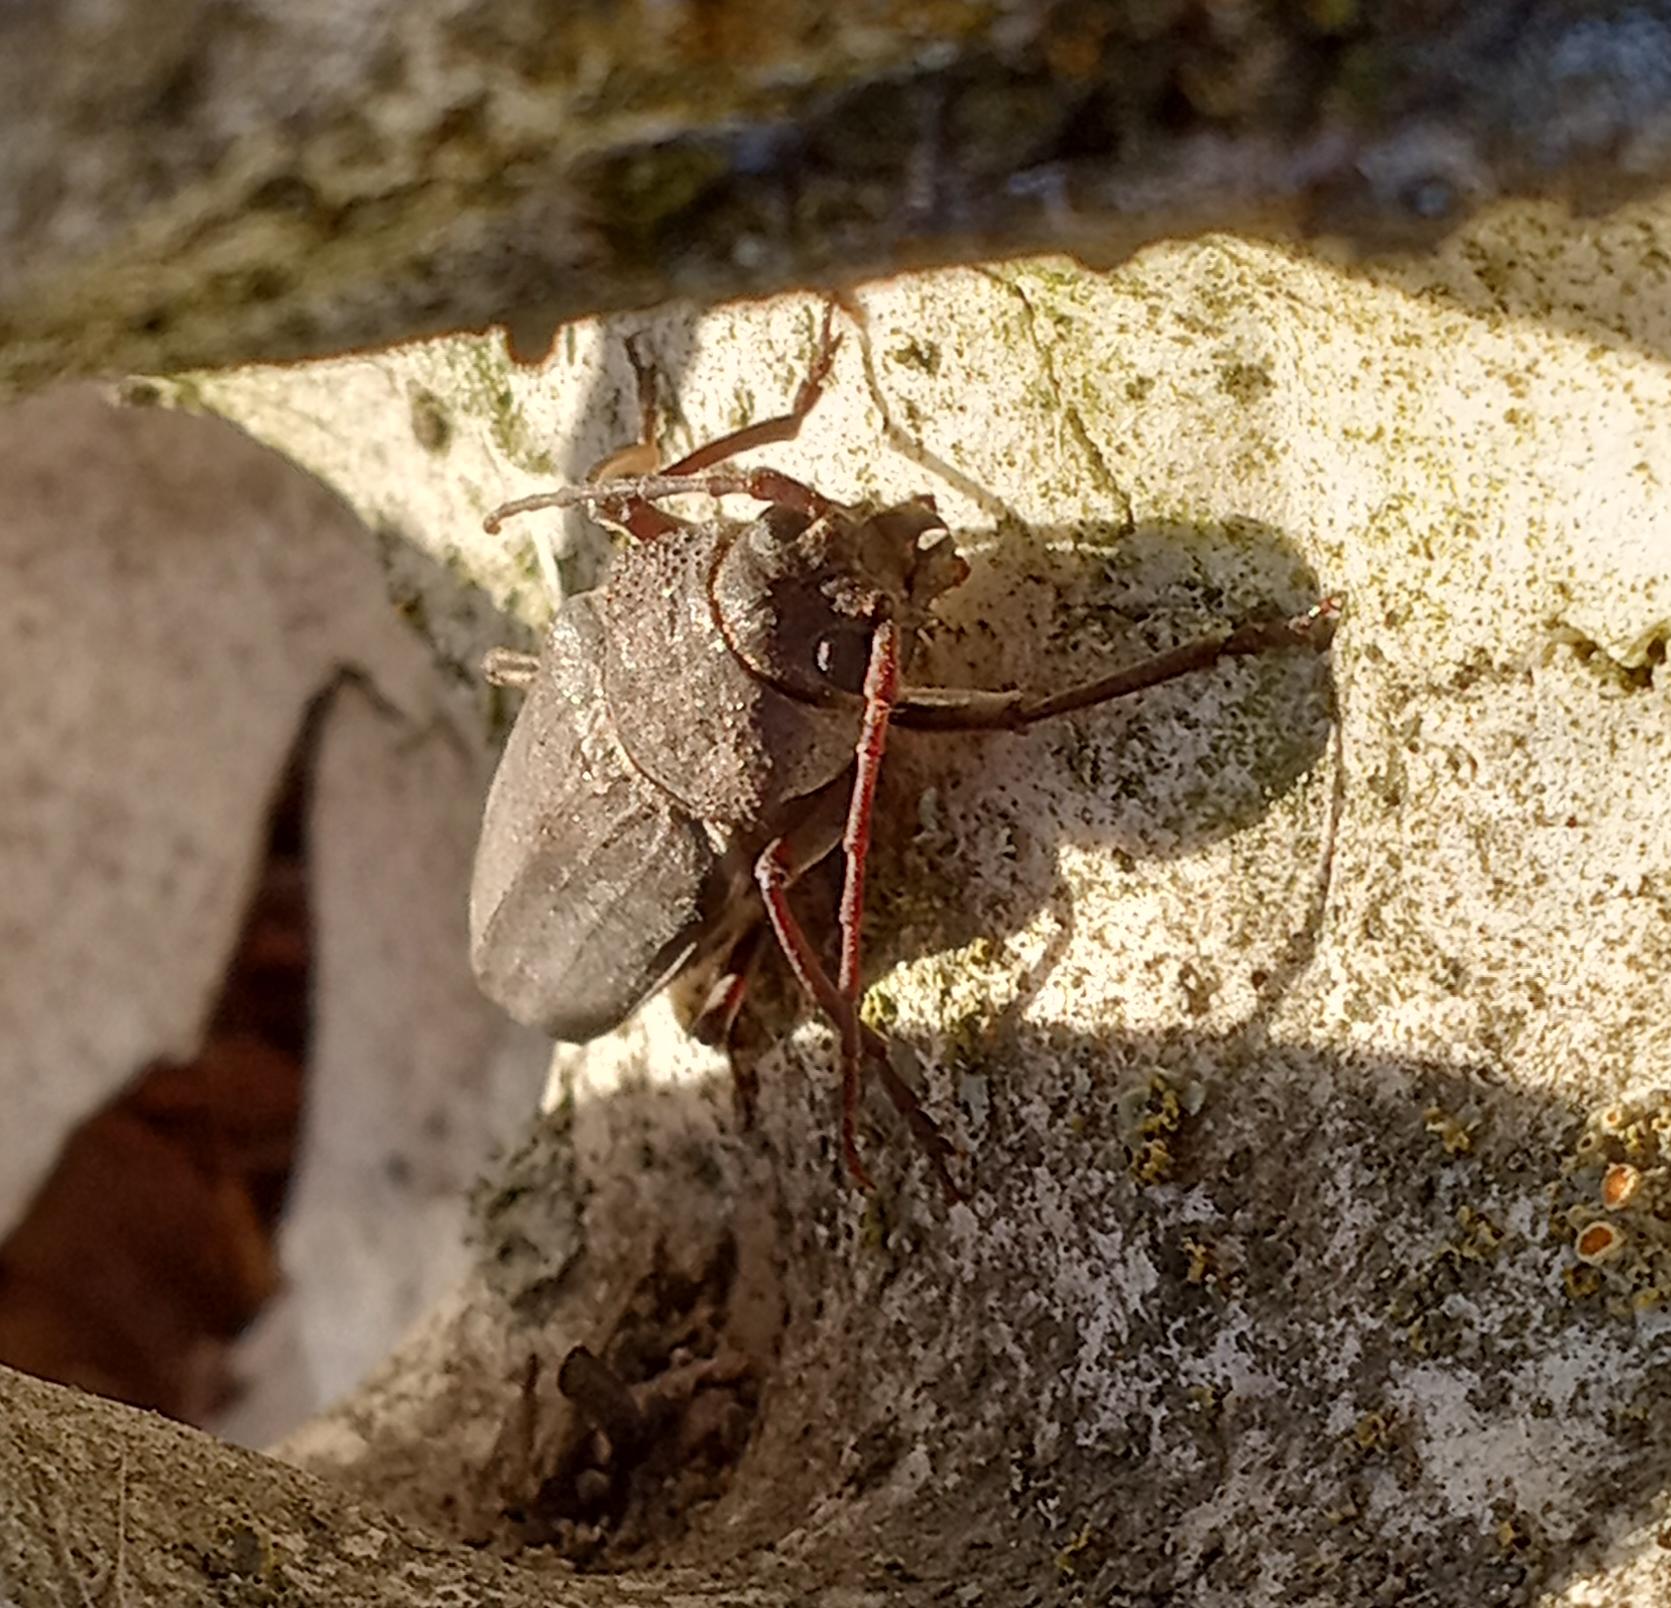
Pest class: occasional_pest